Adrian "Fletch" Fletcher

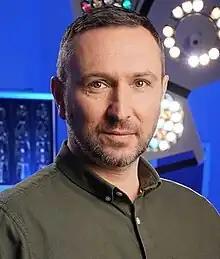
Alex Walkinshaw as Adrian "Fletch" Fletcher

Adrian "Fletch" Fletcher is a fictional character from the BBC medical dramas "Casualty" and "Holby City", portrayed by Alex Walkinshaw. He appears in "Casualty" from its twenty-sixth series in 2012 until its twenty-eighth in 2014, before joining "Holby City" in its sixteenth series. Fletch is characterised as a fun, likeable and charming Jack the lad who considers his family very important. The character is introduced as a staff nurse in Holby City Hospital's emergency department (ED) and progresses in his career to the hospital's Director of Nursing. Fletch's personable characterisation has helped establish friendship with many characters, notably with Lloyd Asike (Michael Obiora) and Raf di Lucca (Joe McFadden). Fletch's main story in "Casualty" is his affair with senior nurse Tess Bateman (Suzanne Packer), which leads to the breakdown of his marriage to Natalie Fletcher (Claire Cage). The plot was explored in the online episode "Mistletoe and Rum" and contributed to his exit.